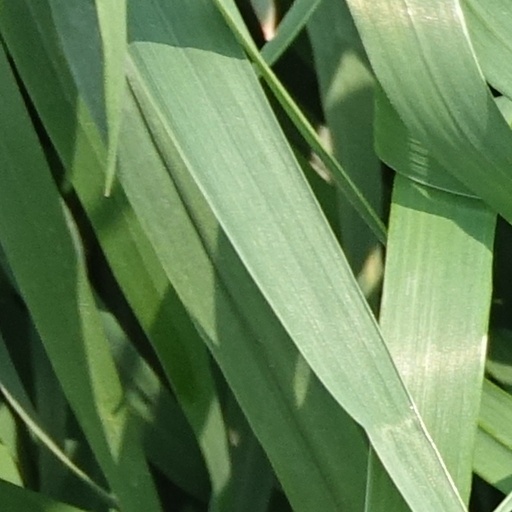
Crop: wheat